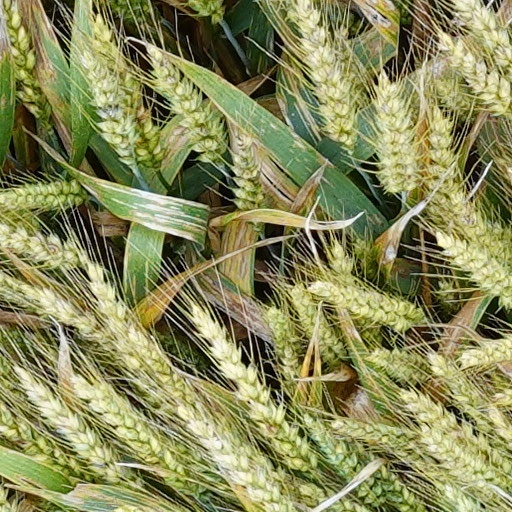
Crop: wheat